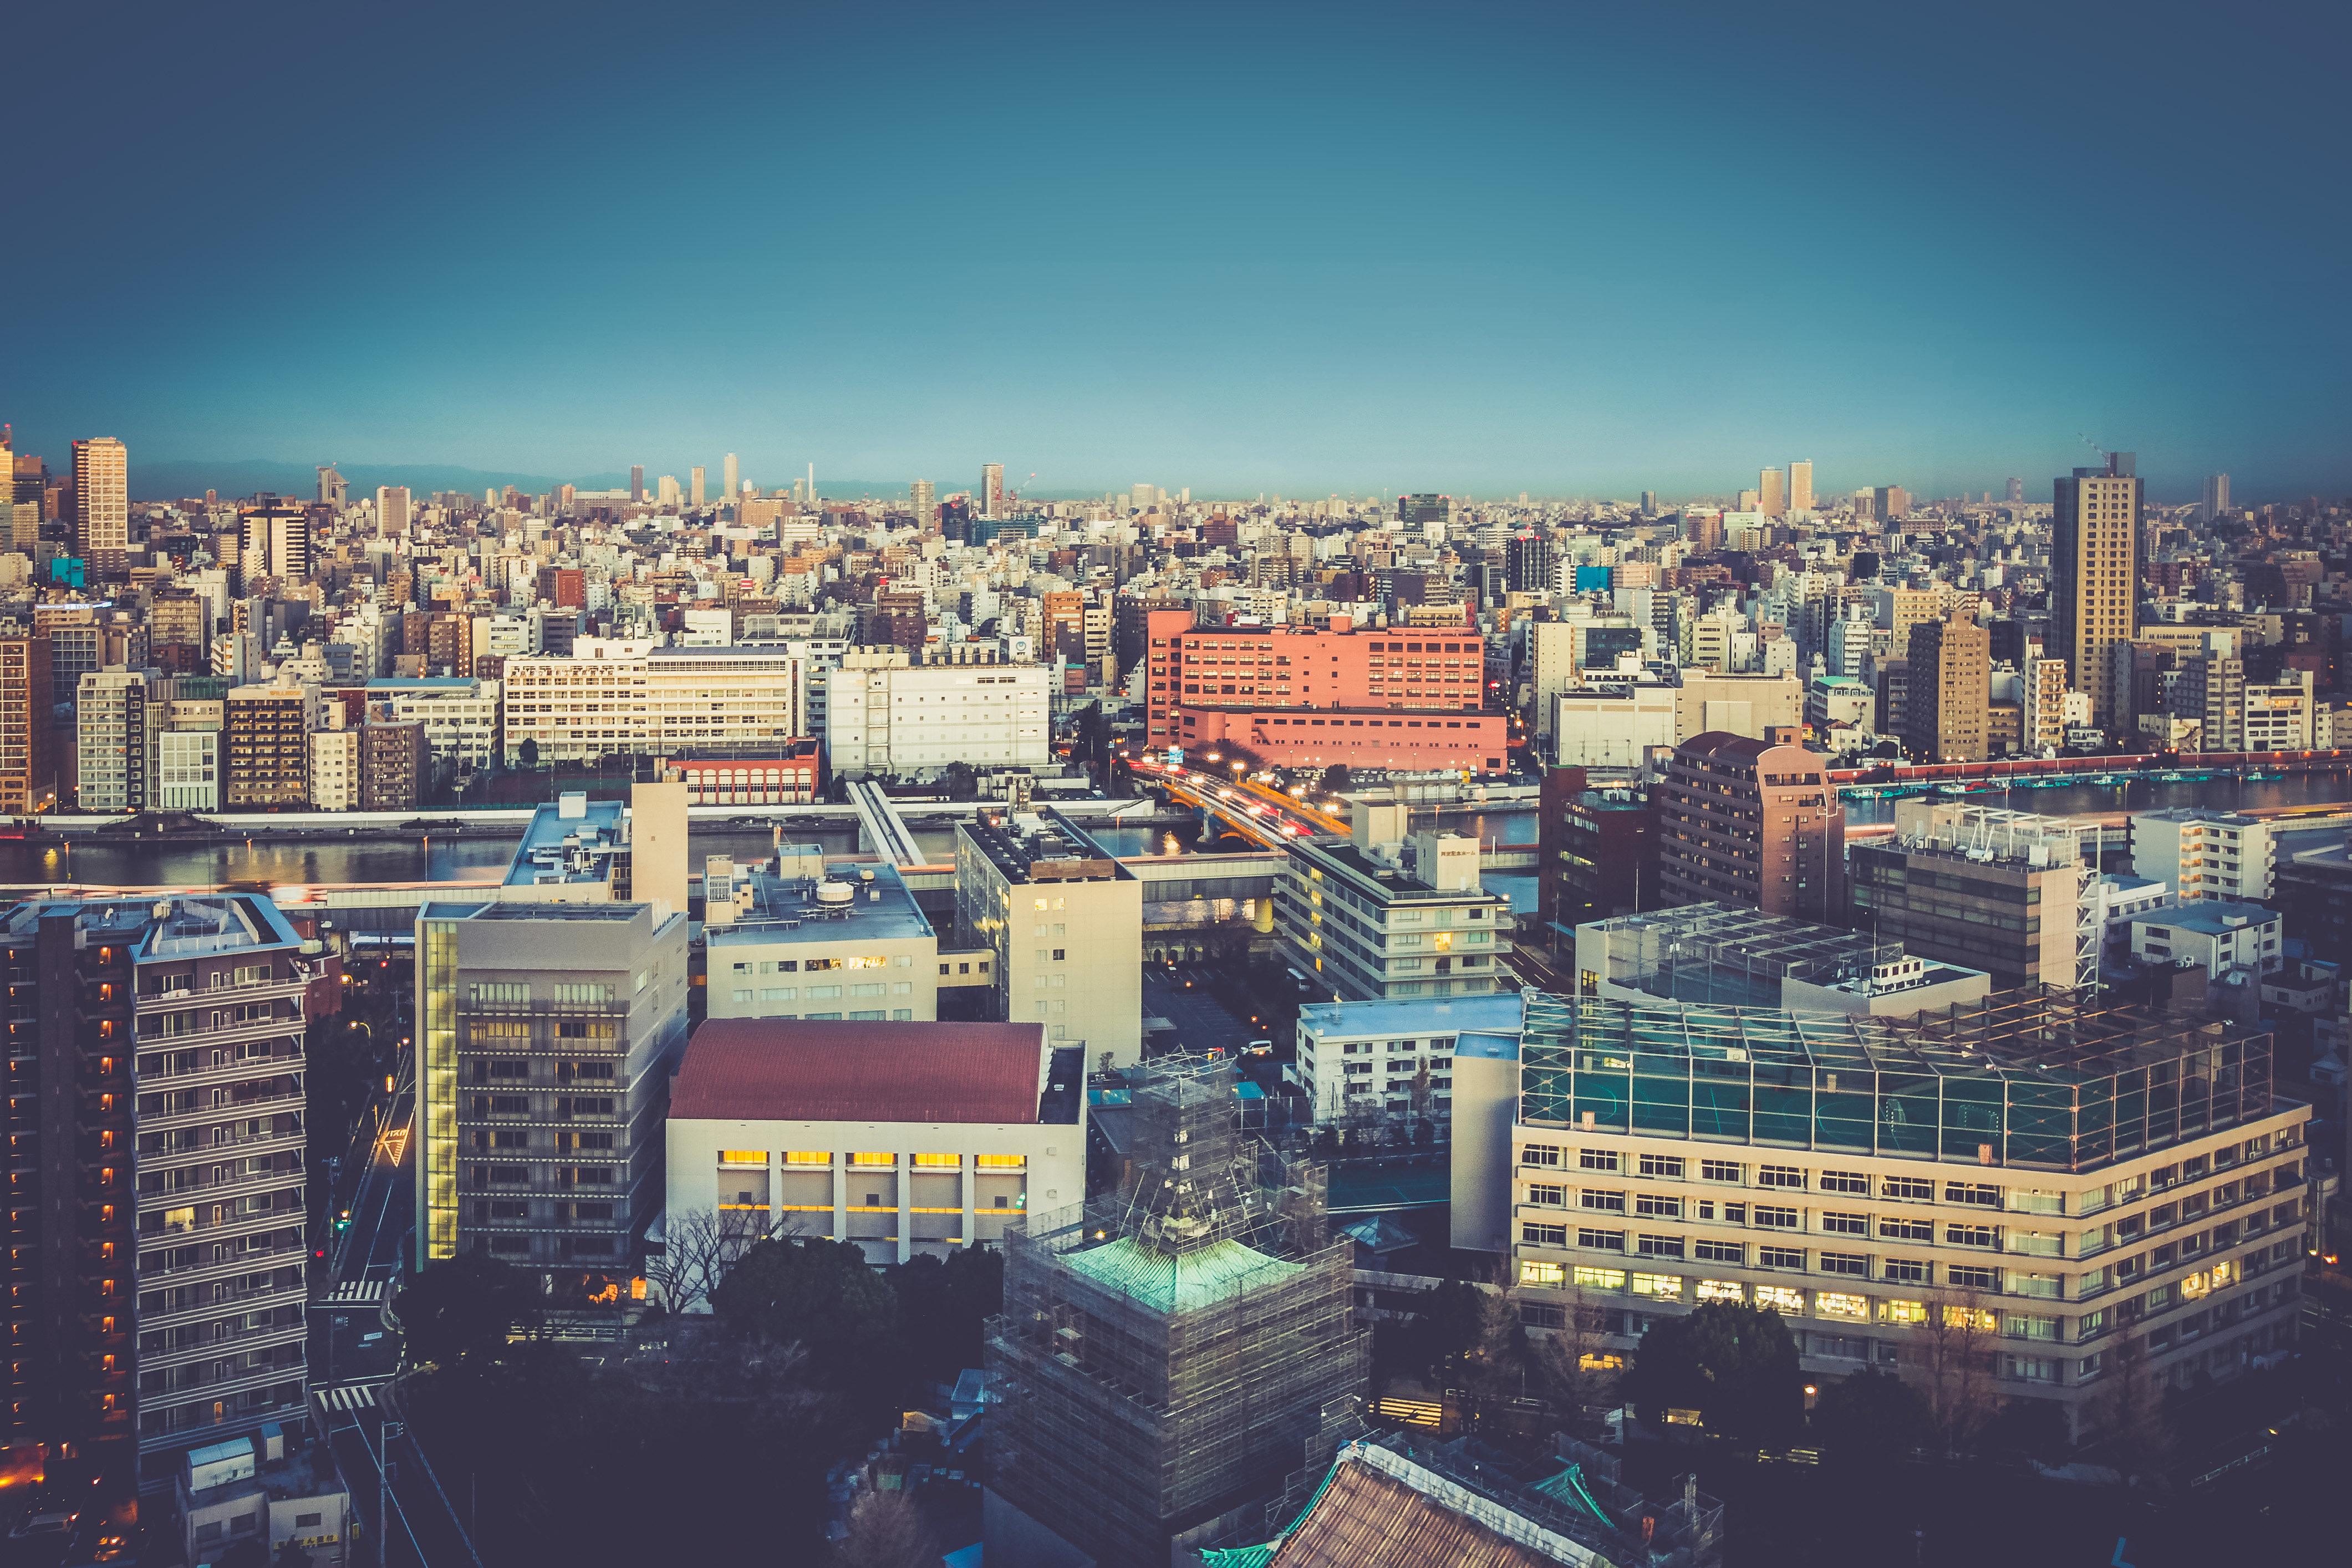
horizon, skyline, night, photography, city, skyscraper, cityscape, panorama, downtown, dusk, evening, landmark, tower block, buildings, metropolis, neighbourhood, bird's eye view, aerial photography, urban area, residential area, geographical feature, human settlement, atmosphere of earth, metropolitan area